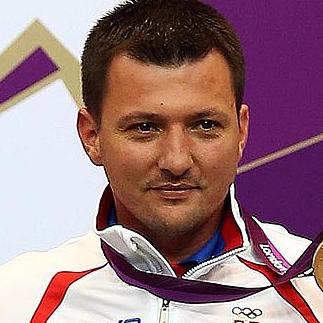
Age: 33